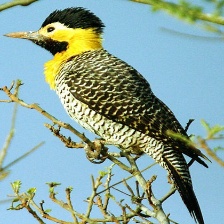
Species: CAMPO FLICKER
Scientific name: COLAPTES CAMPESTRIS